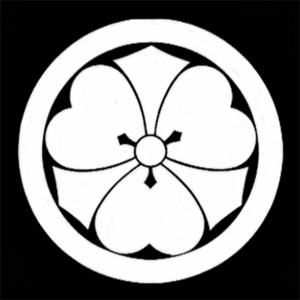
Sakai Tadatsugu est l'un des commandants militaires les plus accomplis et des plus en faveur au service de Tokugawa Ieyasu à la fin de l'époque Sengoku. Il est considéré comme l'un des Quatre gardiens des Tokugawa avec Honda Tadakatsu, Ii Naomasa et Sakakibara Yasumasa.
Sakai Tadakatsu, aussi connu sous les noms Sanuki-no-kami et Minamoto-no Tada katsou est un tairō, rōjū, maître du château Wakasa-Obama et daimyo du domaine d'Obama dans la province de Wakasa au milei du XVIIᵉ siècle. En tant que tairō, il est l'un des deux fonctionnaires de plus haut rang du bakufu Tokugawa de son élévation le 7 novembre 1638 jusqu'au 26 mai 1656.
Le clan Sakai est un clan du Japon médiéval issu du clan Matsudaira, c'est pourquoi le clan Sakai servit ce même clan pendant la période Sengoku. Après quoi le clan servit Ieyasu Tokugawa et se divisa en plusieurs branches.
Cette page donne les armoiries mon des familles nobles et notables du Japon.